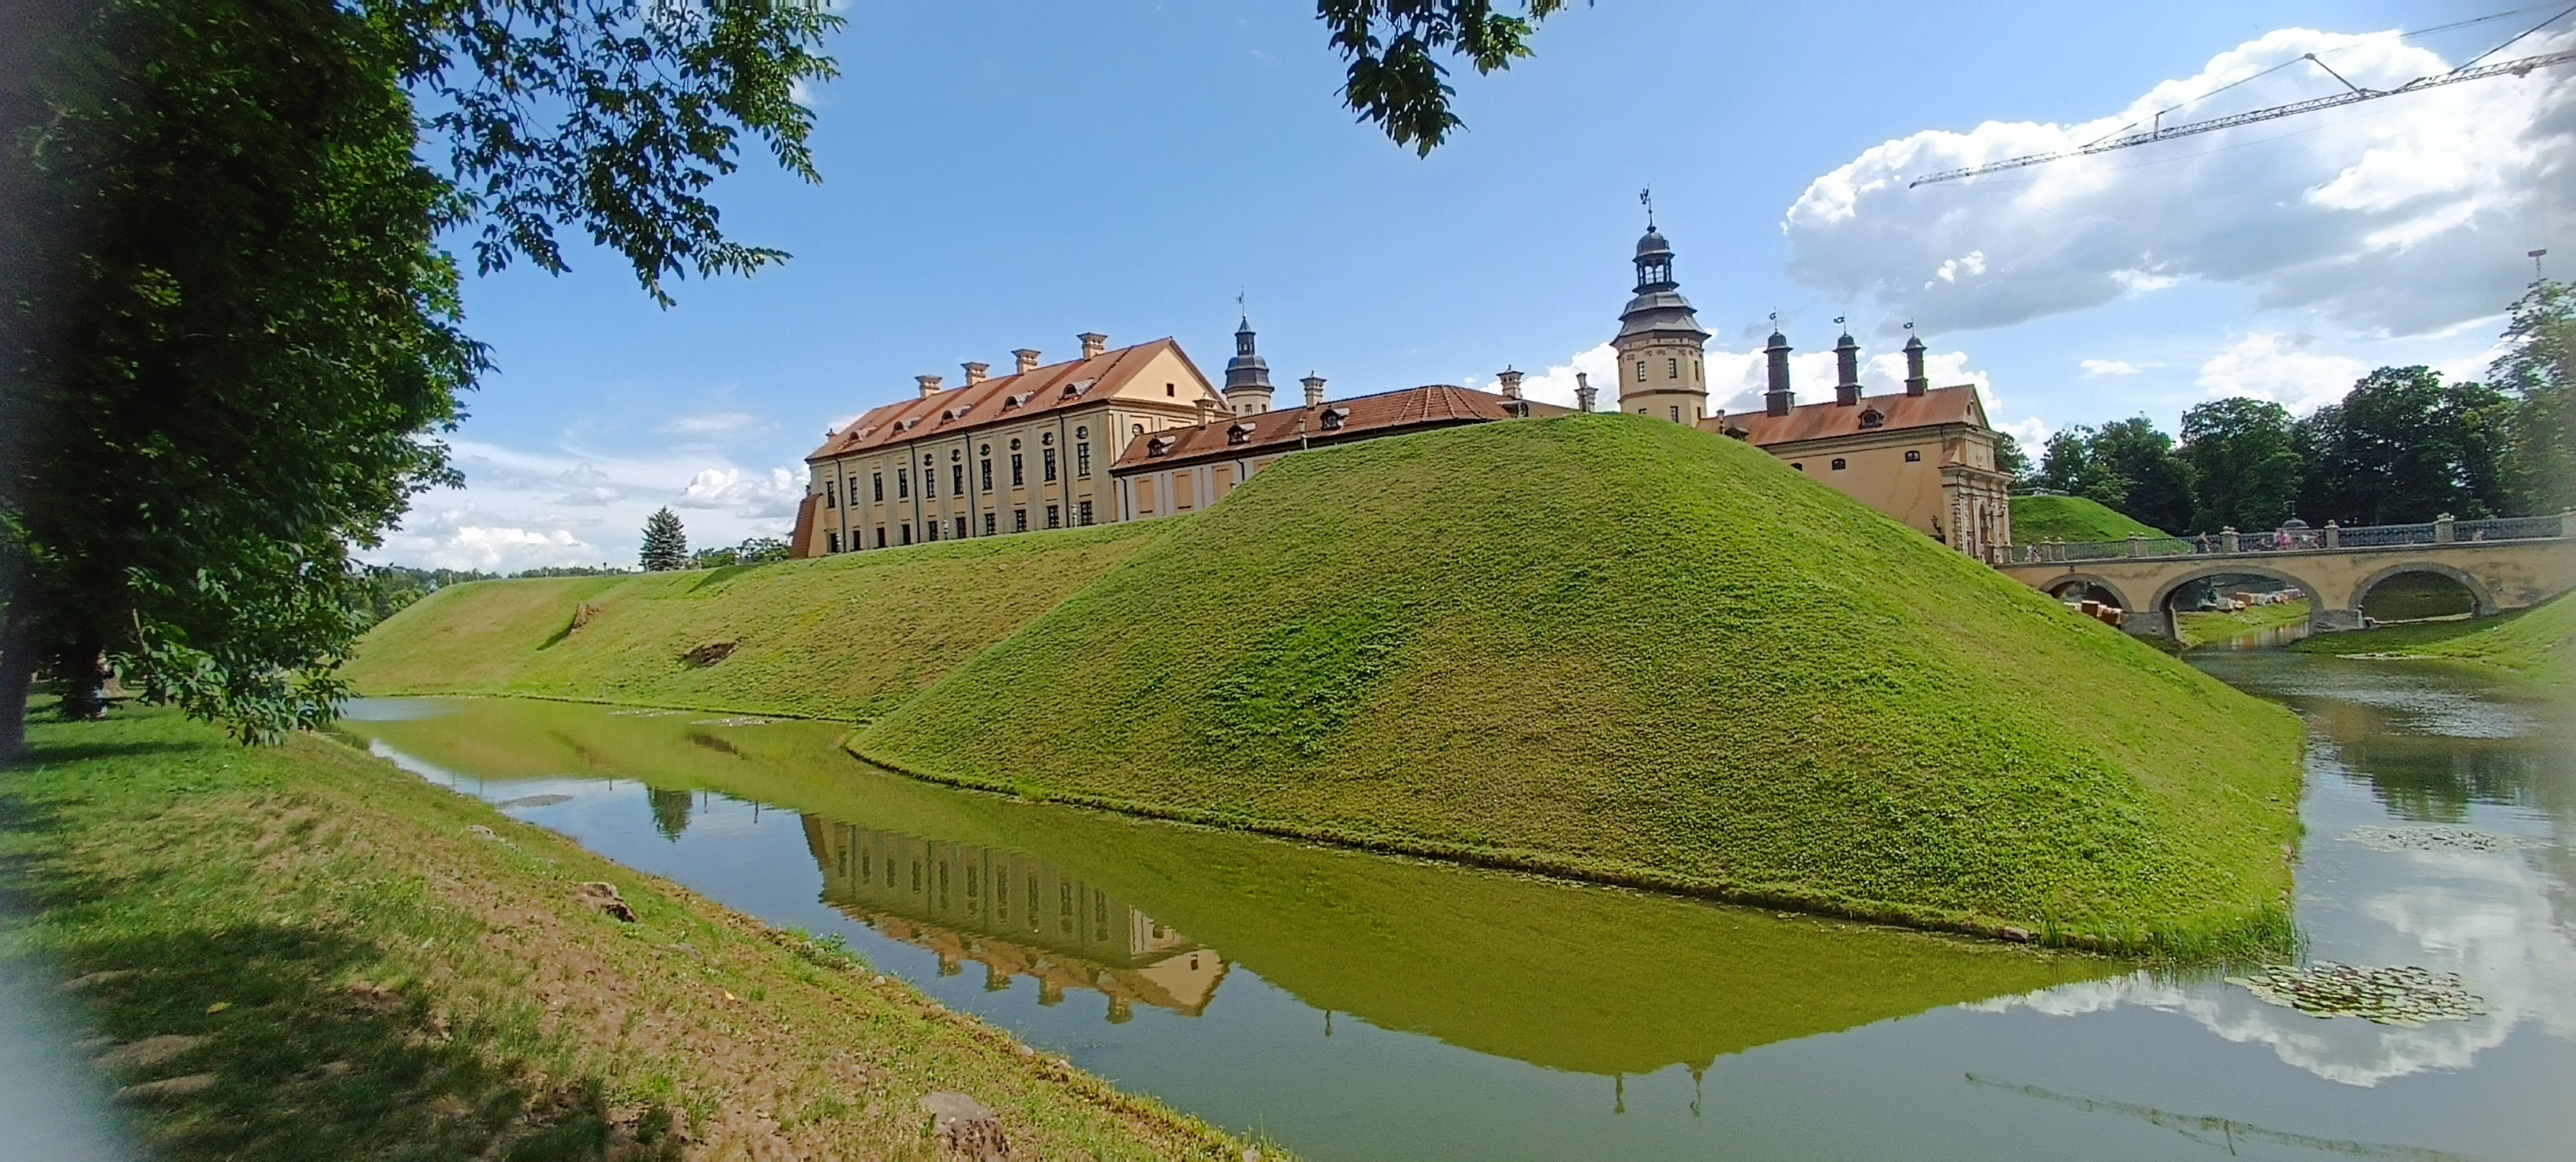
belarus, water, sky, building, cloud, plant, natural landscape, tree, land lot, body of water, grass, lake, house, landscape, grassland, landmark, rural area, lawn, lacustrine plain, reflection, castle, reservoir, leisure, garden, landscaping, historic site, tourism, cumulus, lake district, pond, hill, medieval architecture, plantation, water castle, loch, estate, village, field, moat